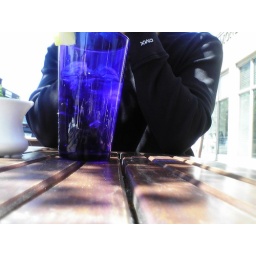
&amp;amp; root beer in a blue glass